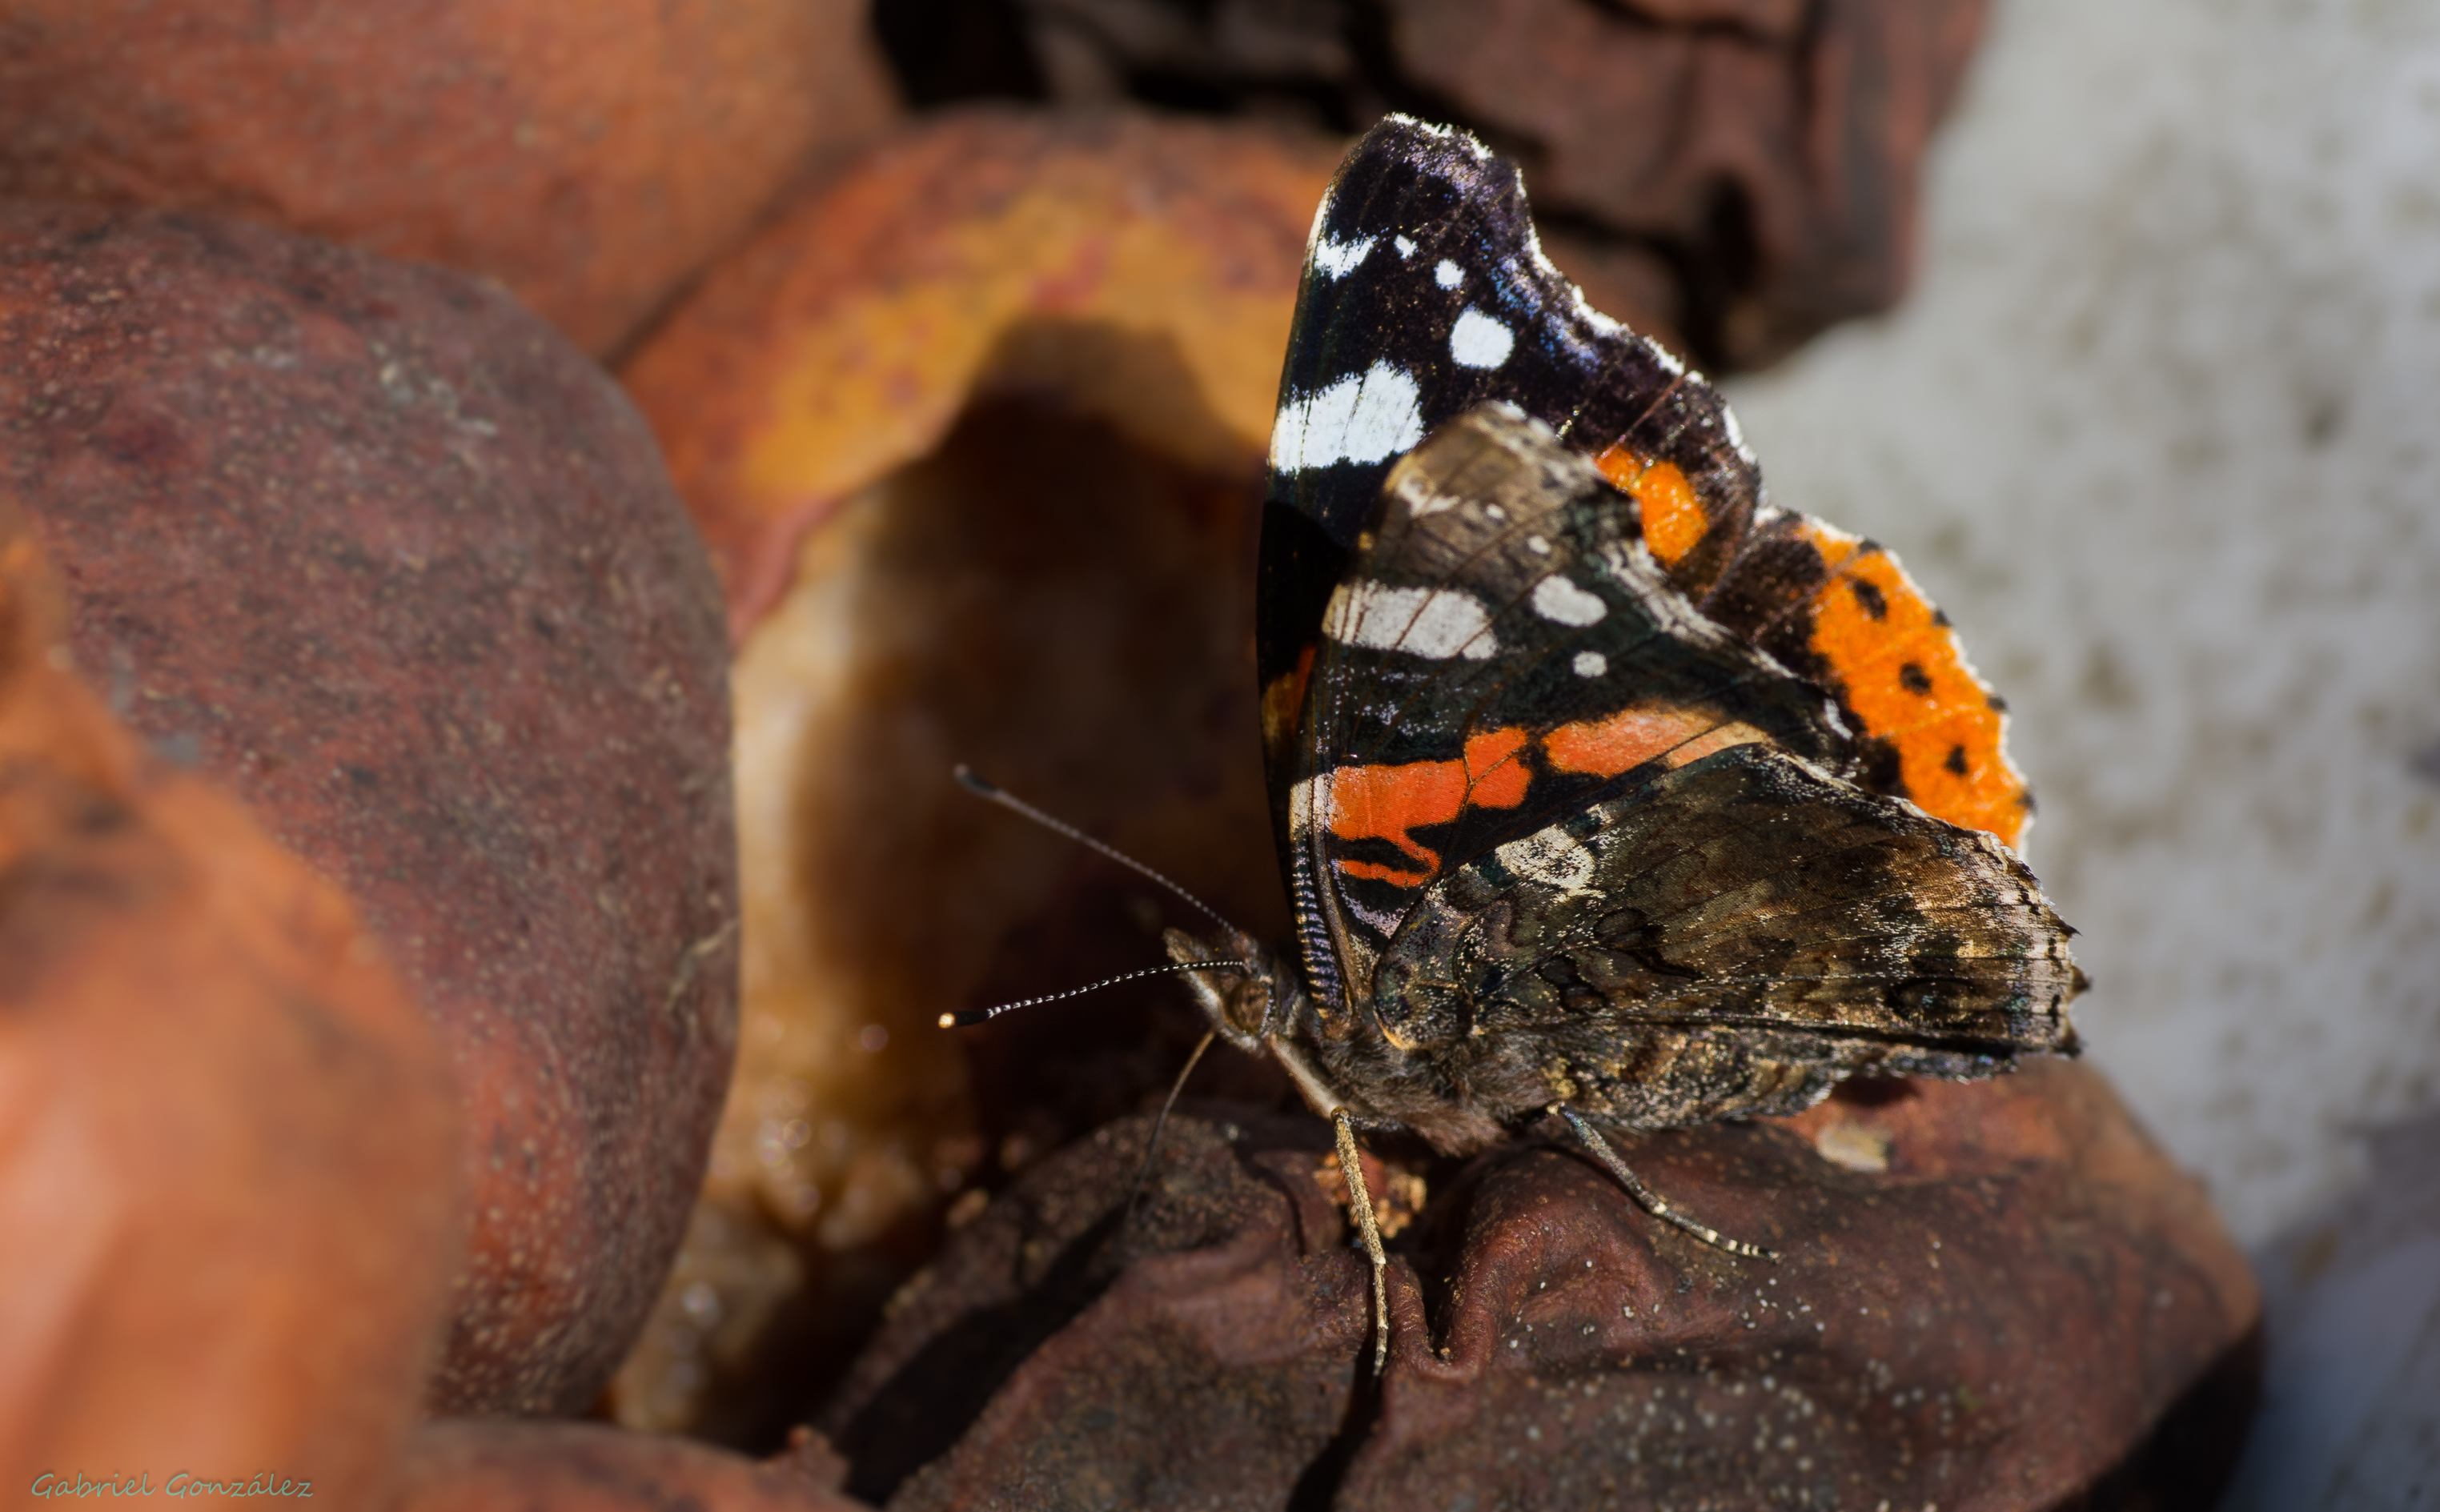
nature, wildlife, insect, macro, butterfly, fauna, invertebrate, close up, animals, naturaleza, butterflies, tamron90mm, ggl1, gaby1, xovesphoto, animales, mariposas, pentaxk5, gphoto, macro photography, moths and butterflies